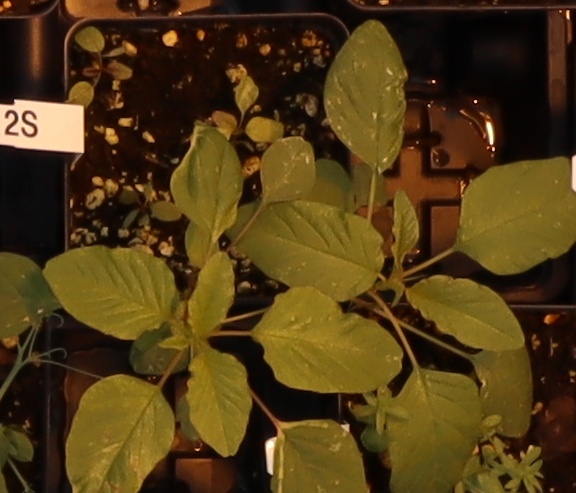
Label: Palmer Amaranth